Hurstville Grove

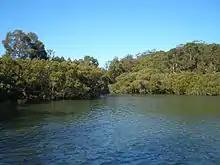

The Hurstville area was granted to Captain John Townson and his brother Robert Townson in 1808; Captain Townson was granted which was on the land now occupied by the suburb of Hurstville and parts of Bexley, while Robert was granted the land which is now occupied by Penshurst, Mortdale, and parts of Peakhurst. The next year, Captain Townson was granted an additional in the area now occupied by Kingsgrove and Beverly Hills. The Townson brothers, however, were not happy with the heavily timbered land that they were given because it was not suitable for the farming of sheep for wool; consequently, it is likely that the brothers never occupied their land.